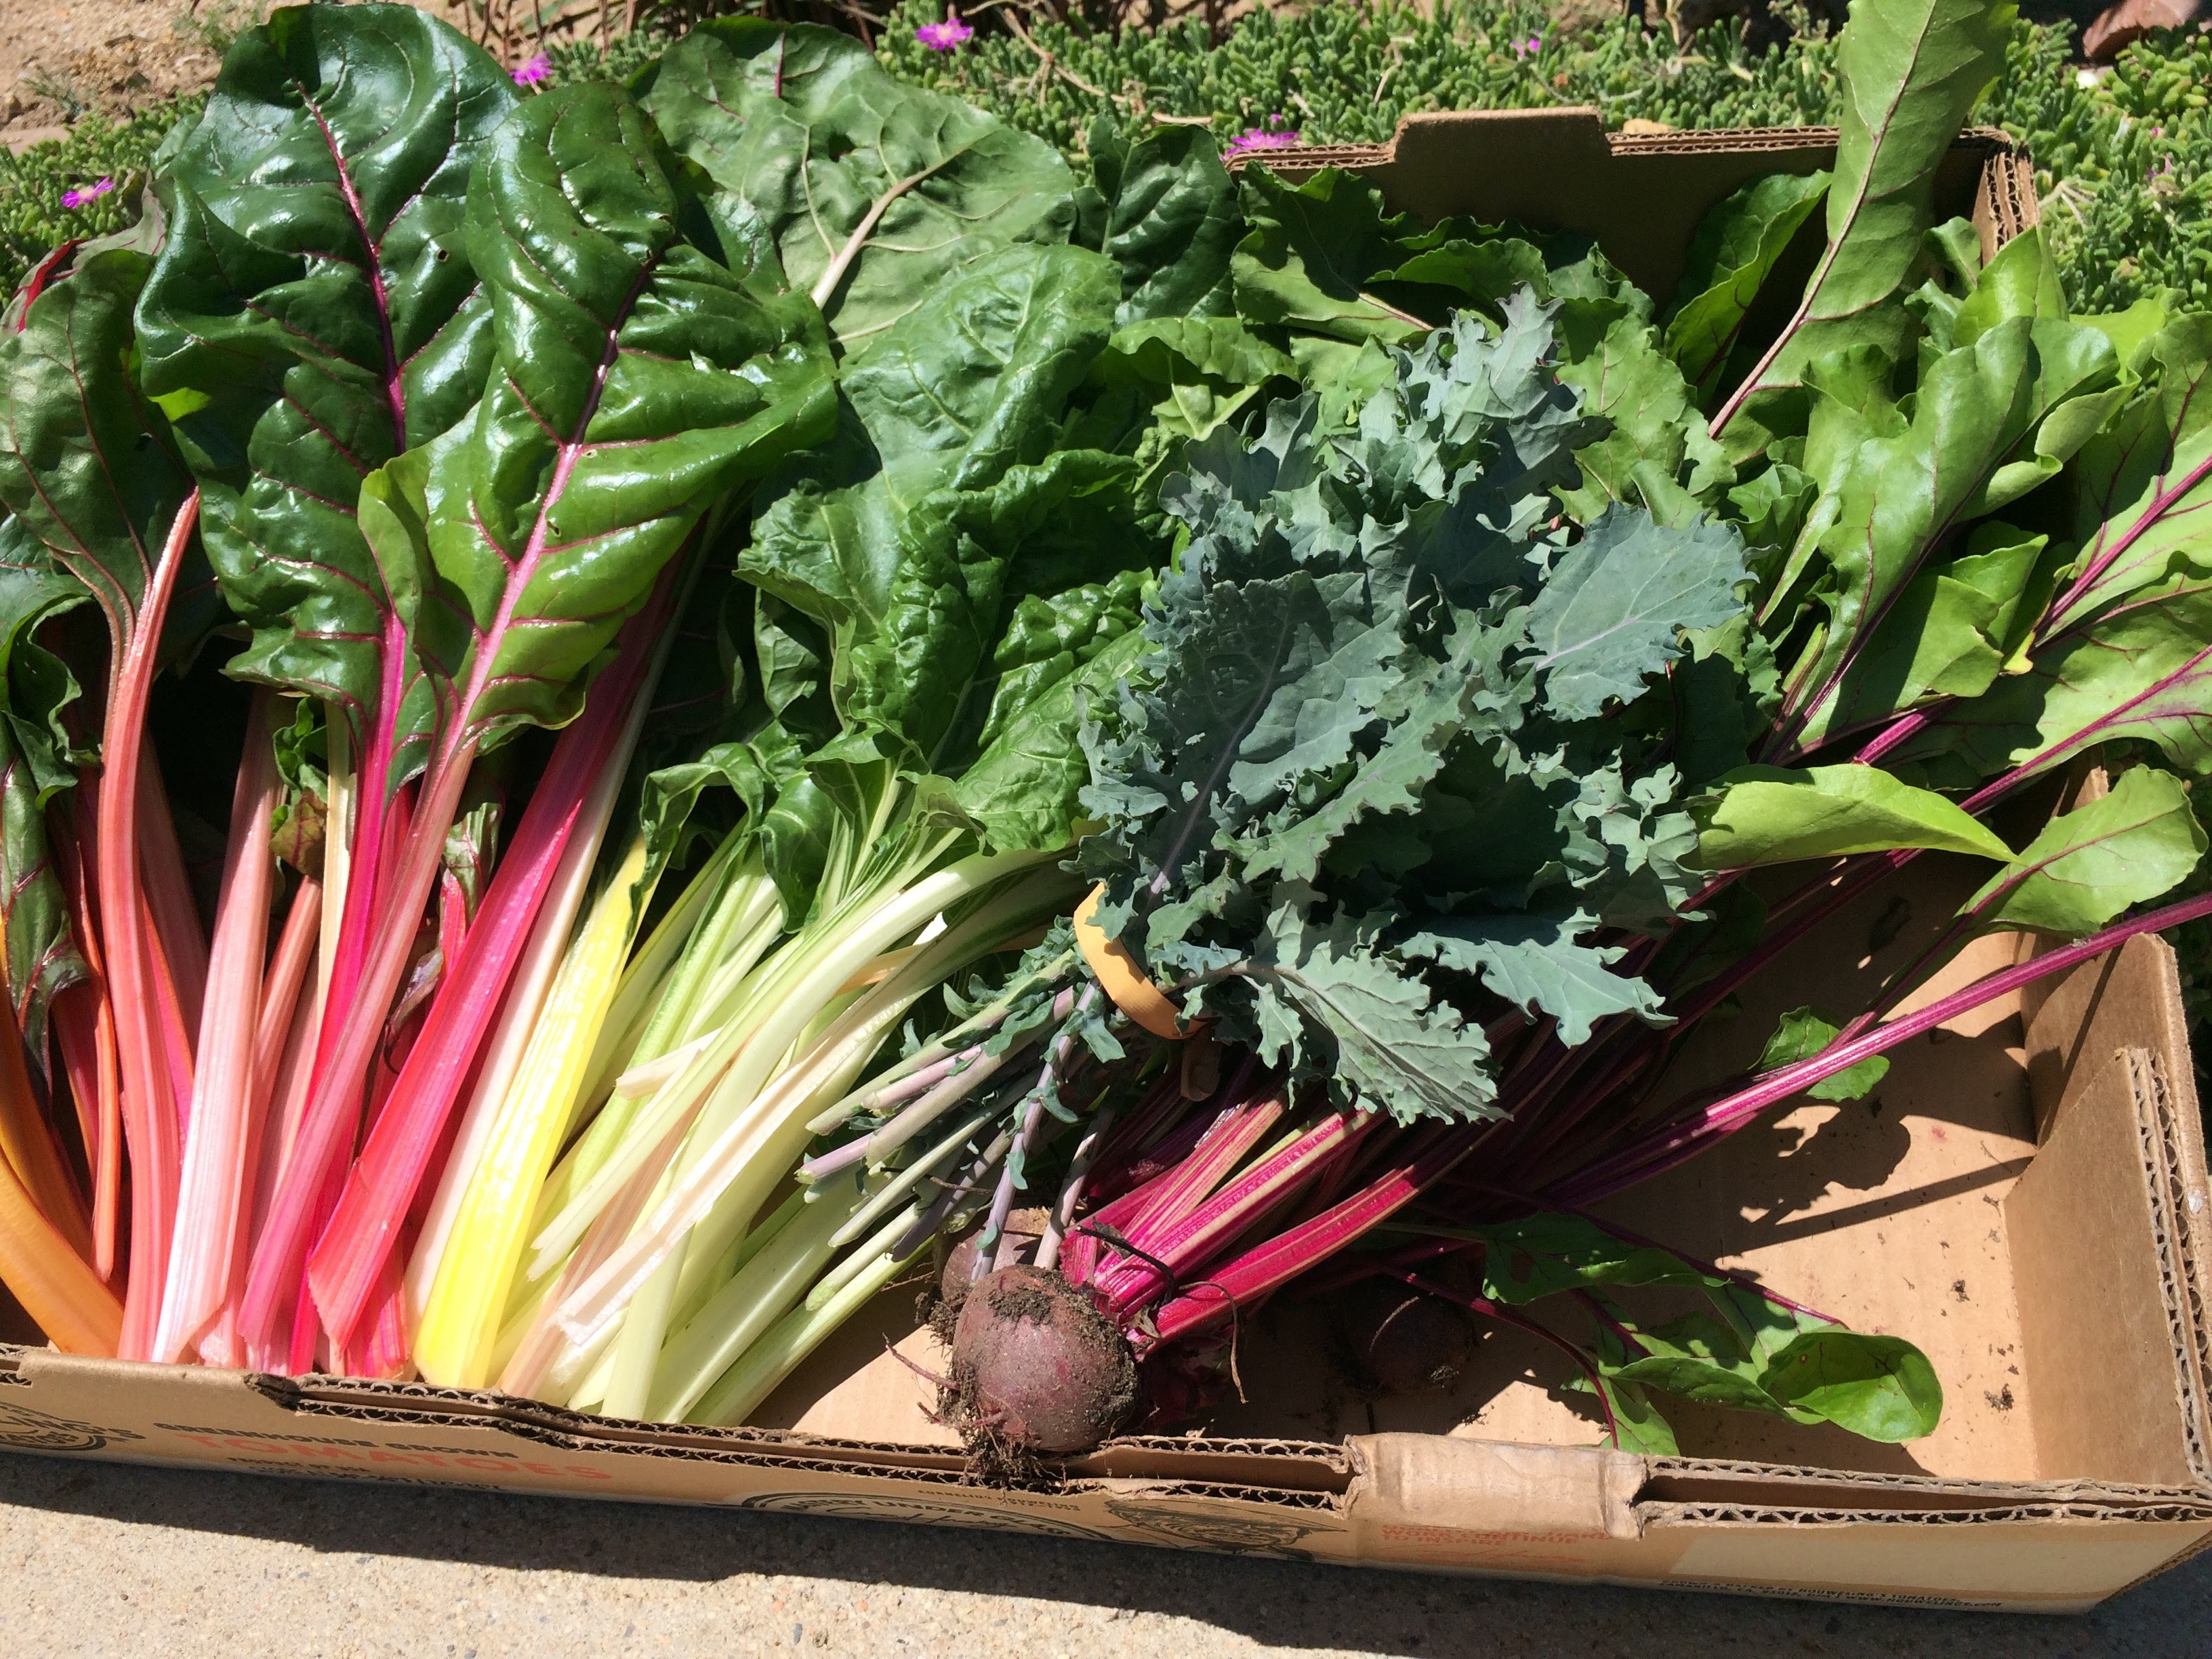
flower, food, produce, vegetable, fresh, garden, vegetables, beets, floristry, chard, swiss chard, leaf vegetable